Henry Azra

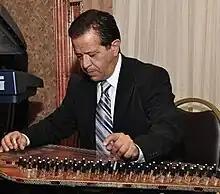

Henry Azra, also spelled Henri Azra, (born 21 January 1952 in Casablanca, Morocco) is a Los Angeles–based classical Moroccan musician. Henry Azra is the son of the renowned international Kanunist, Salim Azra, who contributed to much of the success of Samy Elmaghribi and Salim Halali. Salim Azra was a favorite to King Mohammad V and was regularly asked to play at the King's Royal Palace. Following in his late father's footsteps, Henry is famously known for playing the Kanun.